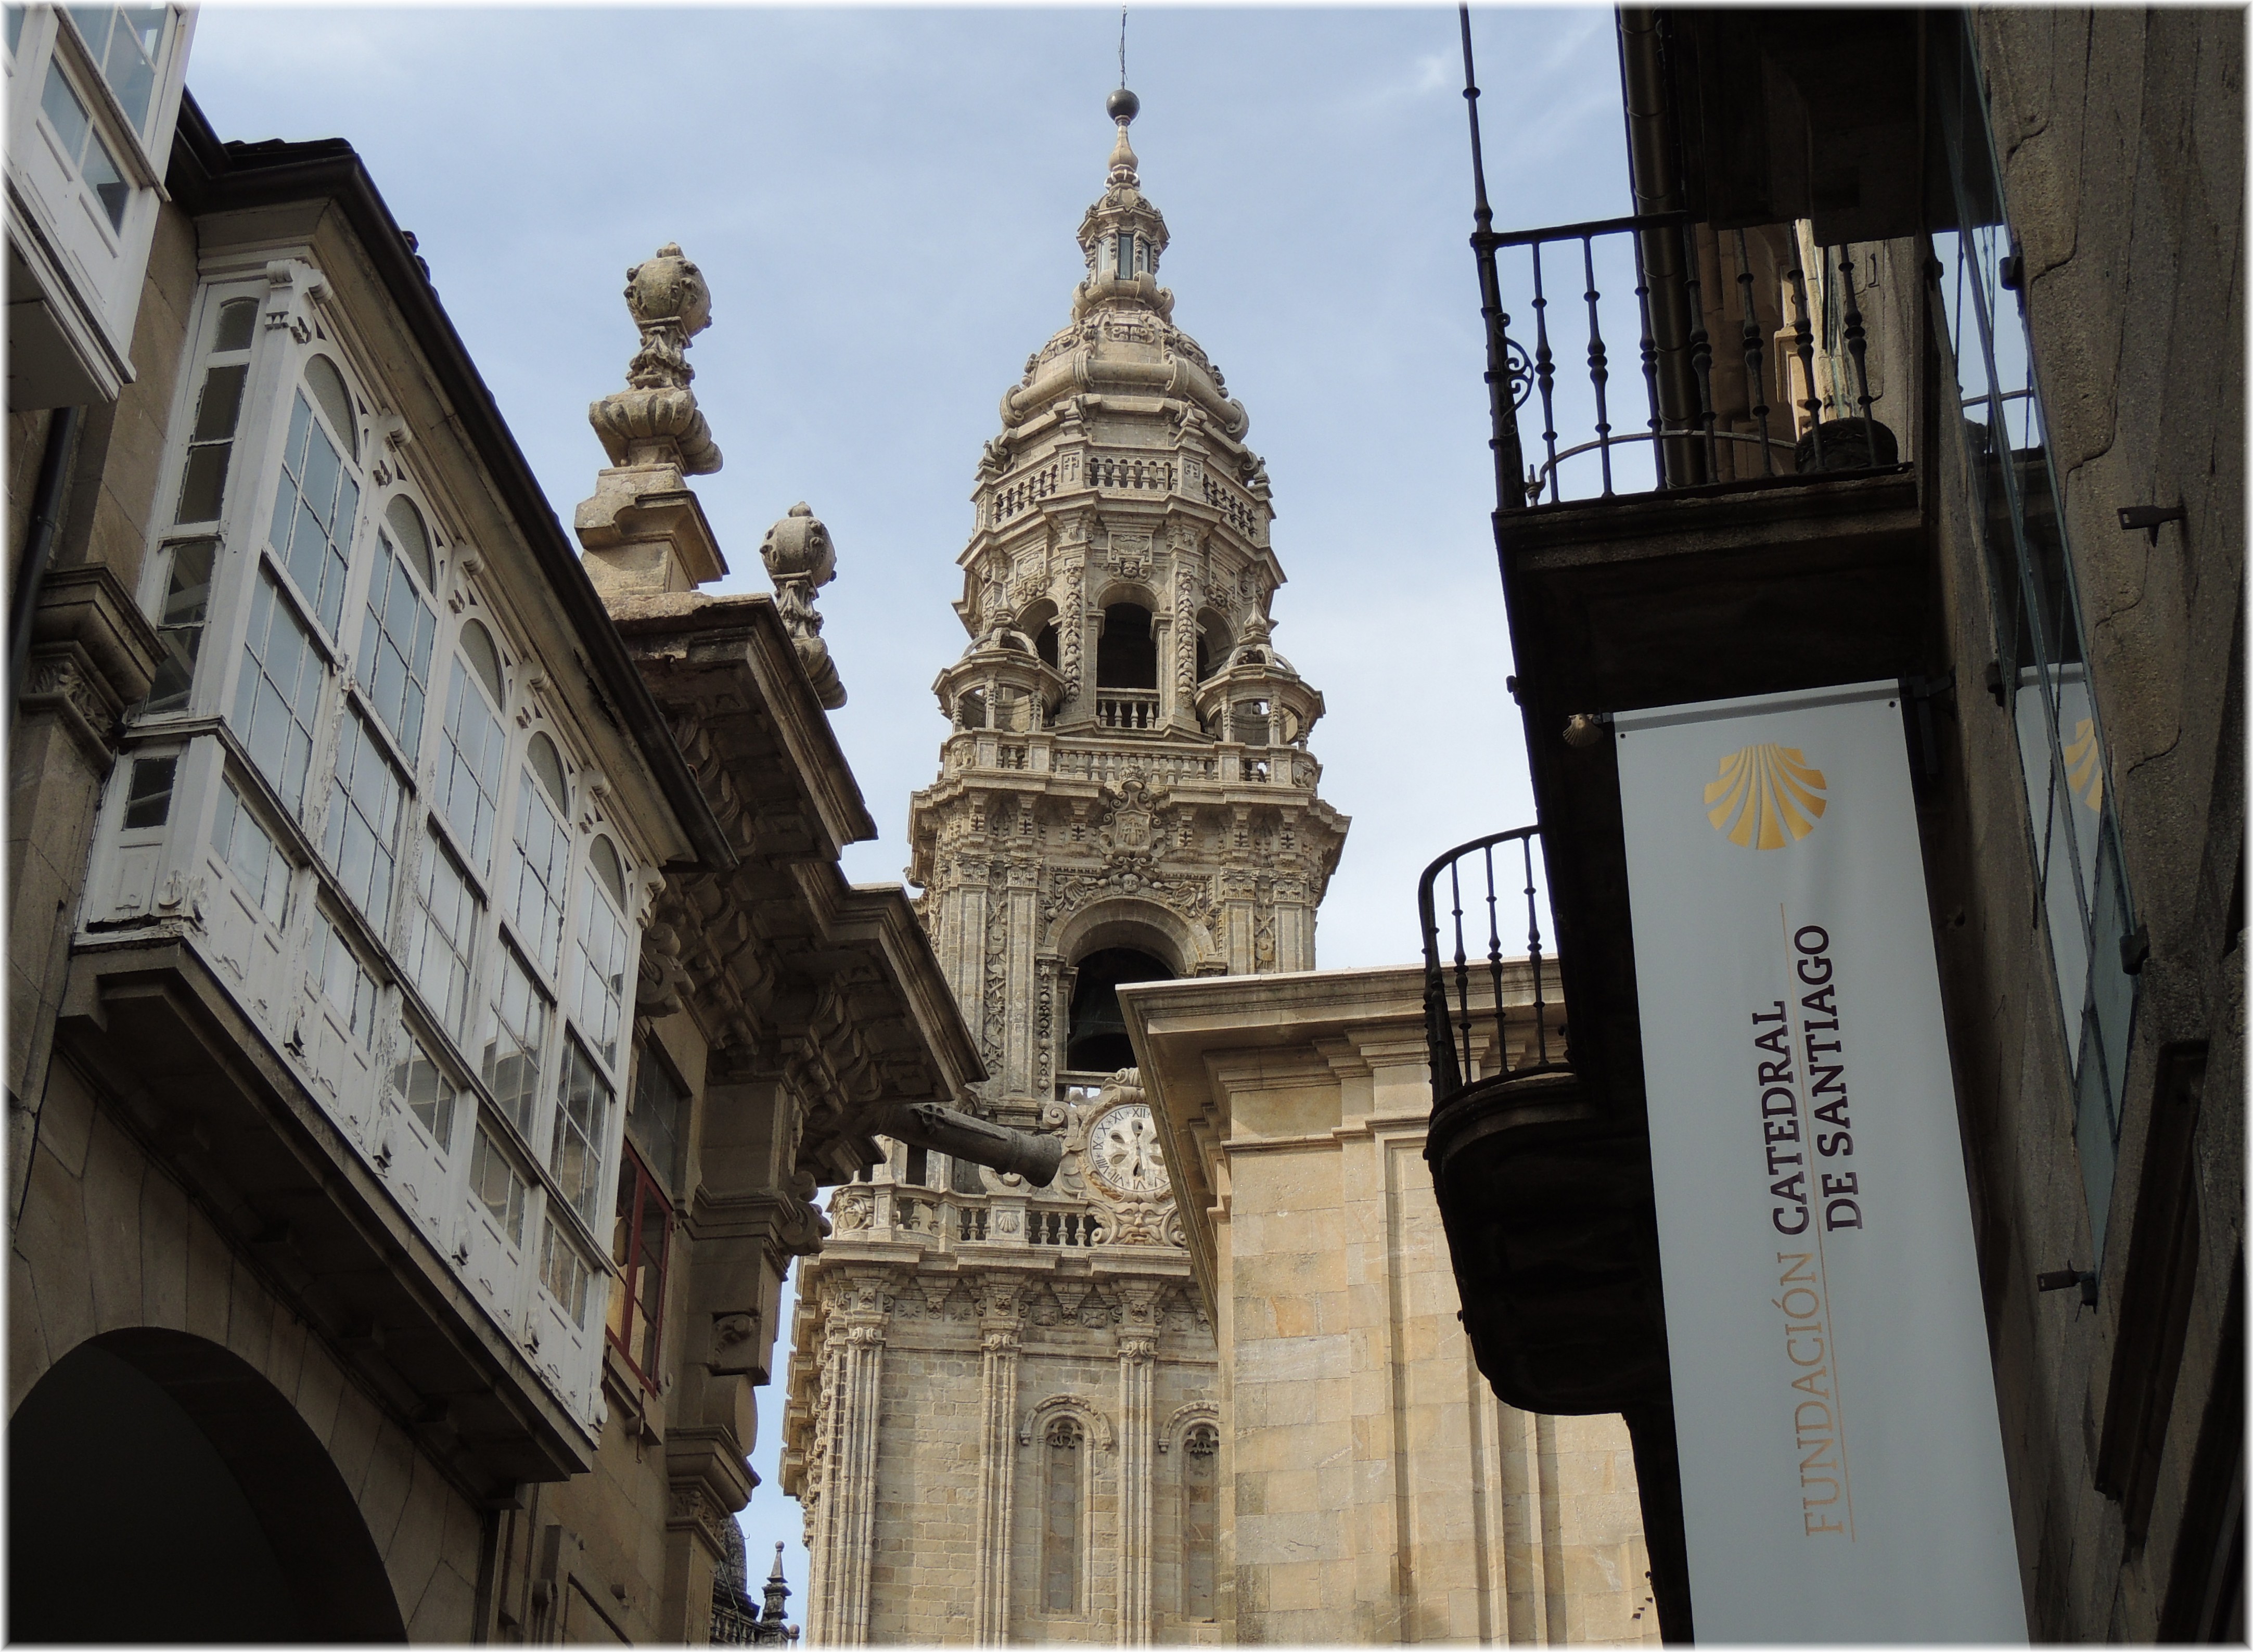
architecture, building, monument, europe, landmark, facade, church, cathedral, tourism, place of worship, sculpture, spain, espagne, europa, escultura, catedrales, galicia, piedra, santiagodecompostela, acorua, lacorua, pedra, espana, corua, galiza, catedrais, corunna, galice, iglesias, igrexas, compostela, xacobeo, prazaobradoiro, ancient history